Taema (Noh play)

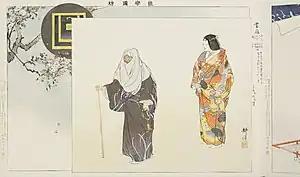
Woodblock print with a scene from "Taema", by Tsukioka Kōgyo

The play draws the traditional stories of otogizoshi, with their merger of elite and popular concerns, and their focus on miracles and origin stories. In particular, it is concerned with the role of Princess Chujo-hime in creating the Taima Mandala.